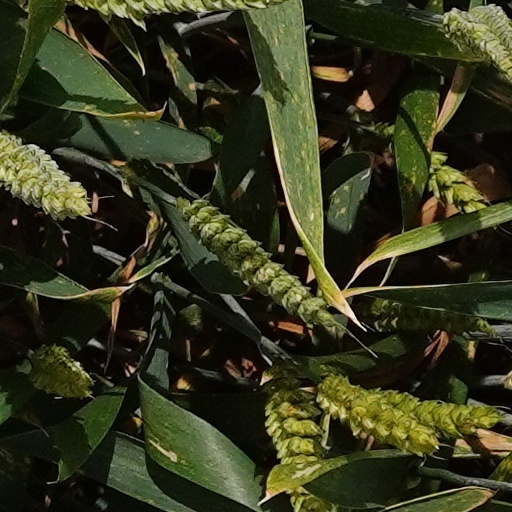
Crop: wheat